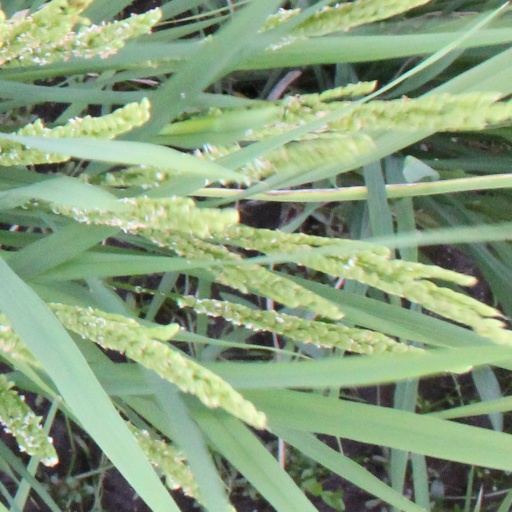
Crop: rice